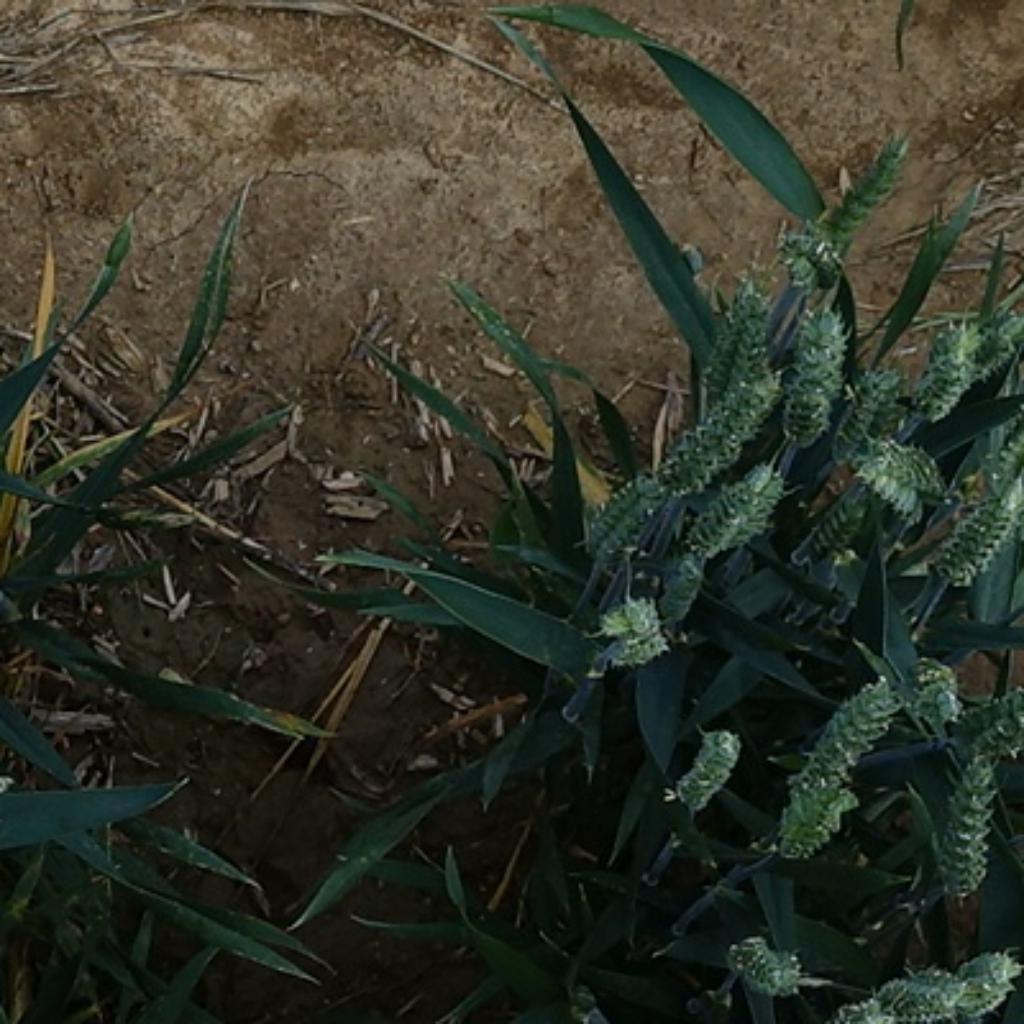
Country: France
Location: VLB
Wheat development stage: Filling